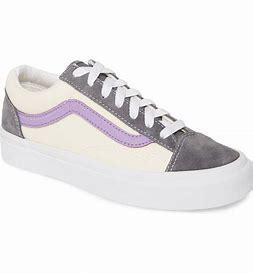
Brand: Vans
Model: Style 36